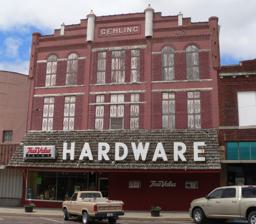
Building: Gehling's Theatre
Country: United States of America
Year built: 1892
United States historic place Gehling's Theatre U.S. National Register of Historic Places The building in 2013 Location in Nebraska Show map of Nebraska Location in United States Show map of the United States Location 1592 Stone Street, Falls City, Nebraska Coordinates 40°03′37″N 95°36′10″W / 40.06028°N 95.60278°W / 40.06028; -95.60278 ( Gehling's Theatre ) Area less than one acre Built 1892 ( 1892 ) Built by Charles H. Herman Architectural style Two-part commercial block MPS Opera House Buildings in Nebraska 1867-1917 MPS NRHP reference No. 88000942 Added to NRHP September 28, 1988 Gehling's Theatre is a historic three-story building in Falls City, Nebraska . It was built with red bricks in 1892–1893, with a 78 feet long and 50 feet wide auditorium and a 25 feet wide and 24 feet high proscenium inside. It was named for the original owners, the Gehlings, who also owned a brewery. Silent movies, minstrel shows and performances were shown in the theatre. The building has been listed on the National Register of Historic Places since September 28, 1988. References